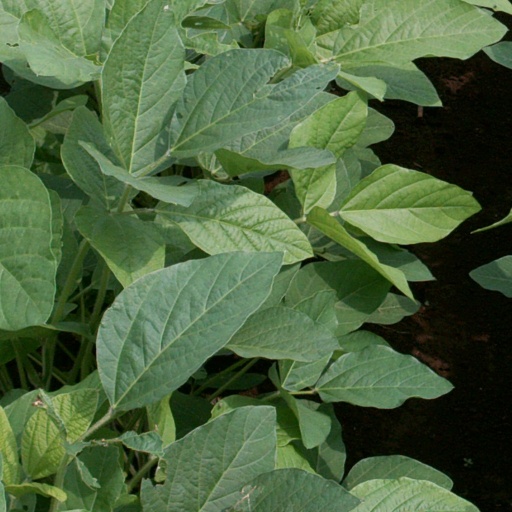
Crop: soybean